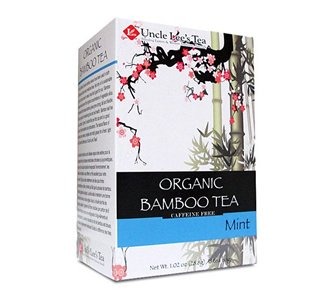
Item Name: Uncle Lees Tea Organic Tea - Bamboo Mint - 18 Bags
Value: 18.0
Unit: Count

Price: 4.93